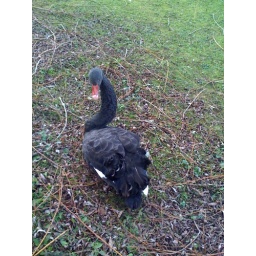
black swan 2, in york